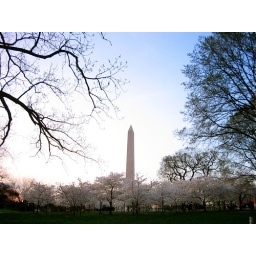
Cherry Blossom trees in Washington, D.C. on April 2005 (Washington monument in the background)